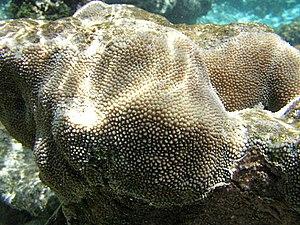
Hydnophora est un genre de coraux scléractiniaires de la famille des Merulinidae.
Hydnophora microconos est une espèce de coraux appartenant à la famille des Merulinidae.